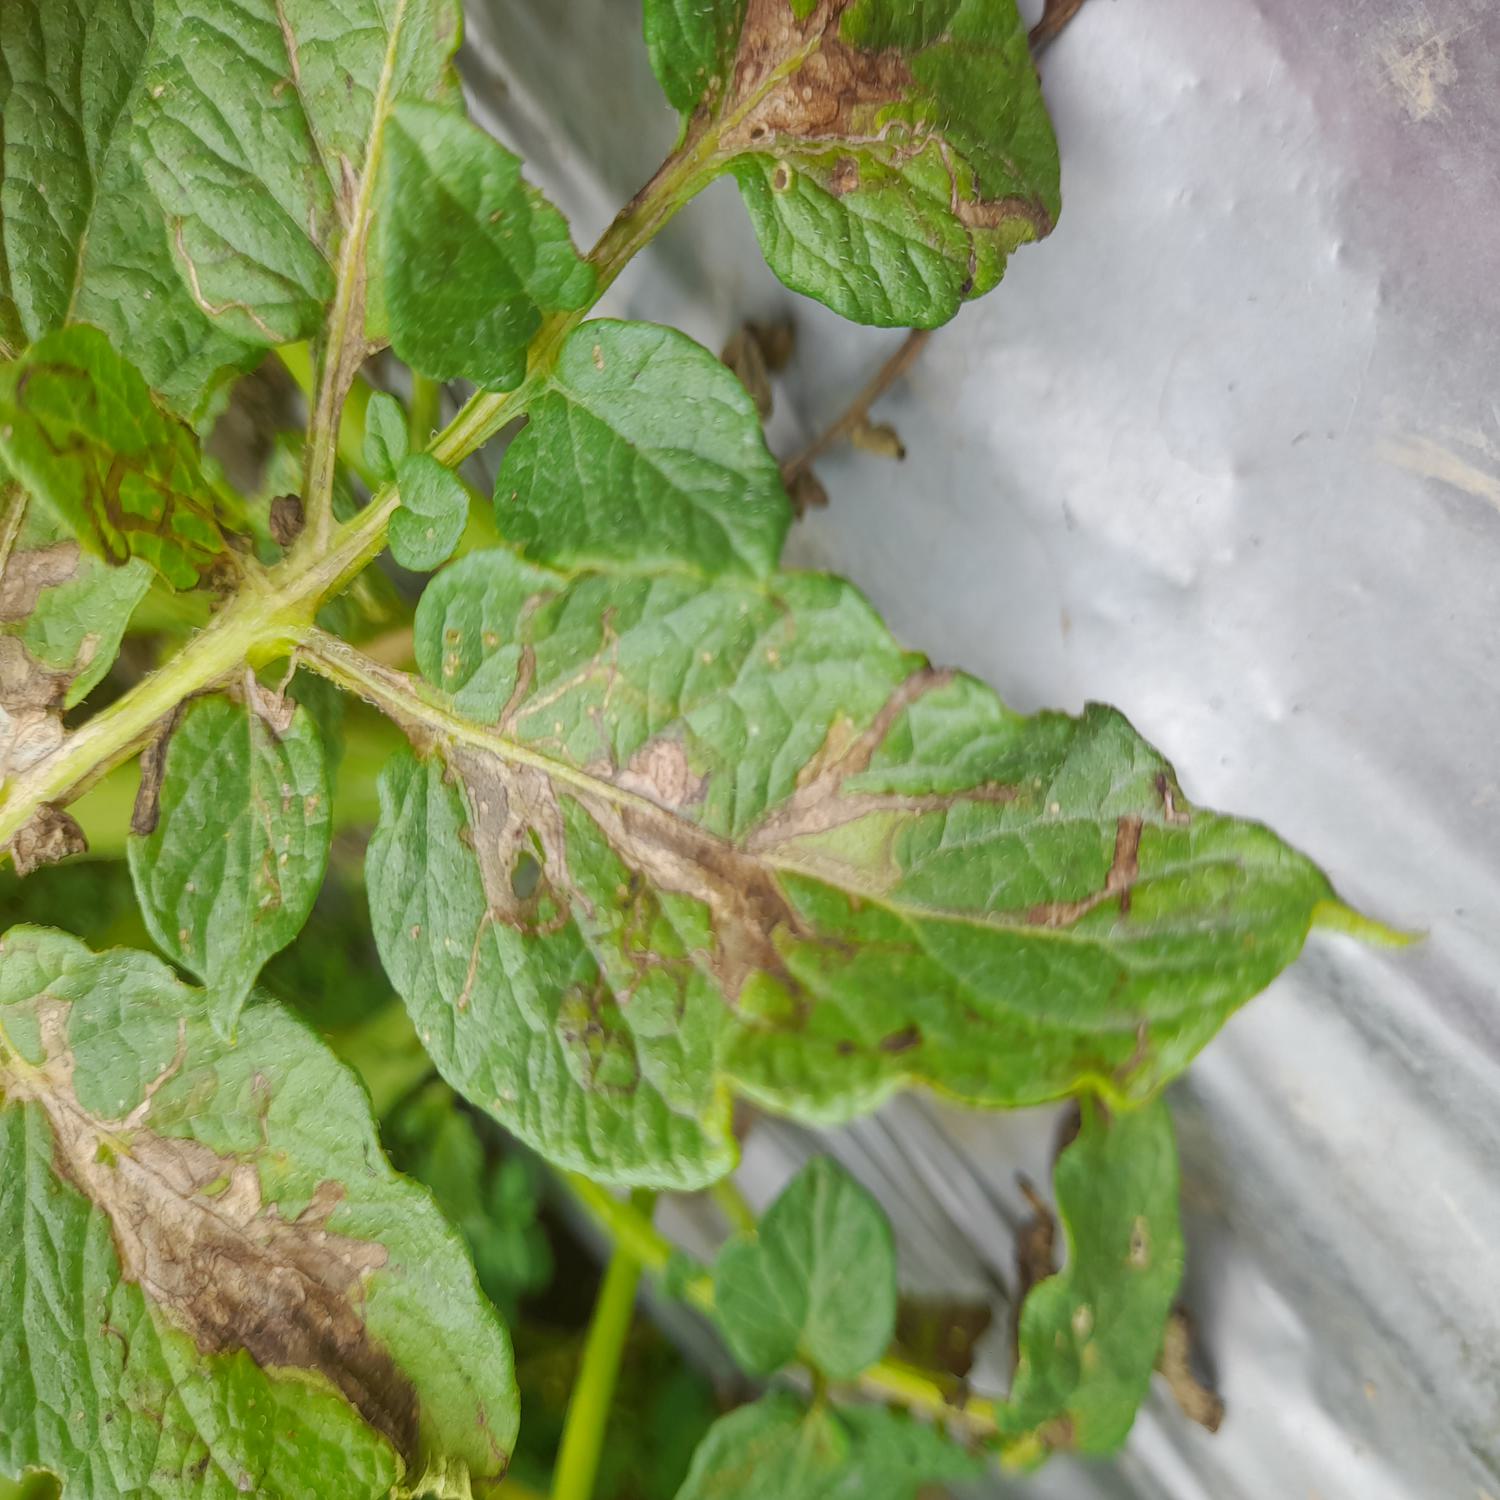
Label: Pest